Alan Kotok

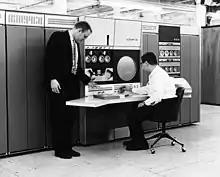
Gordon Bell and Kotok at a PDP-6 in 1964

After graduating from MIT, Kotok started at Digital Equipment Corporation as one of the company's first few dozen employees; in his 34-year career with the company, he held senior engineering positions in storage, telecommunications and software. He retired in 1996.